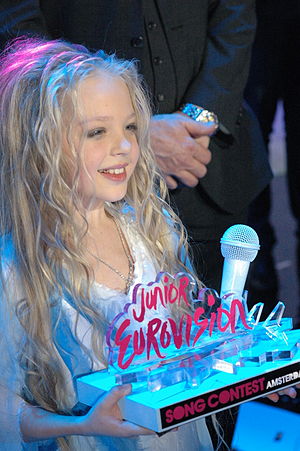
Anastasija Petryk
Anastasija Petryk til Junior Eurovision Song Contest 2012
Anastasija Ihorivna "Nastya" Petryk er en ukrainsk børnesanger.